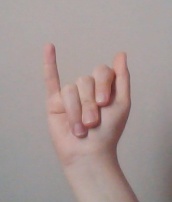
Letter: meem